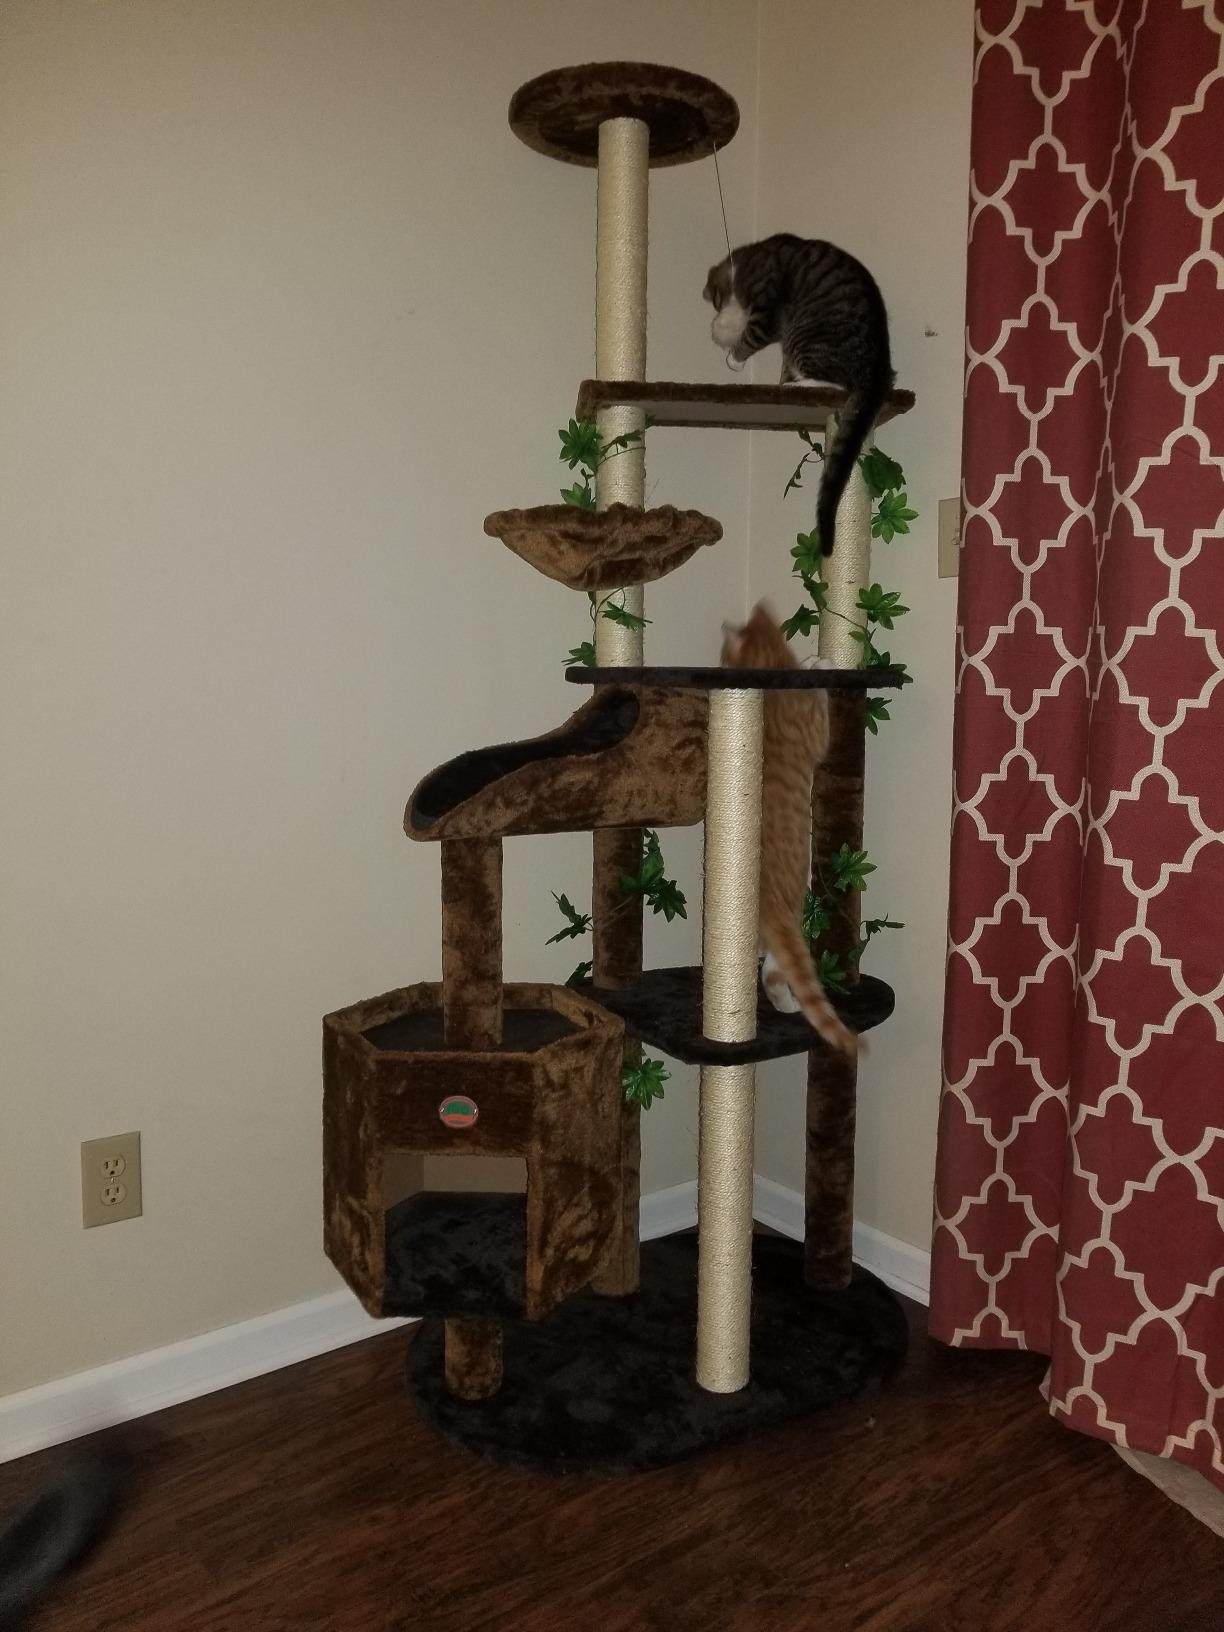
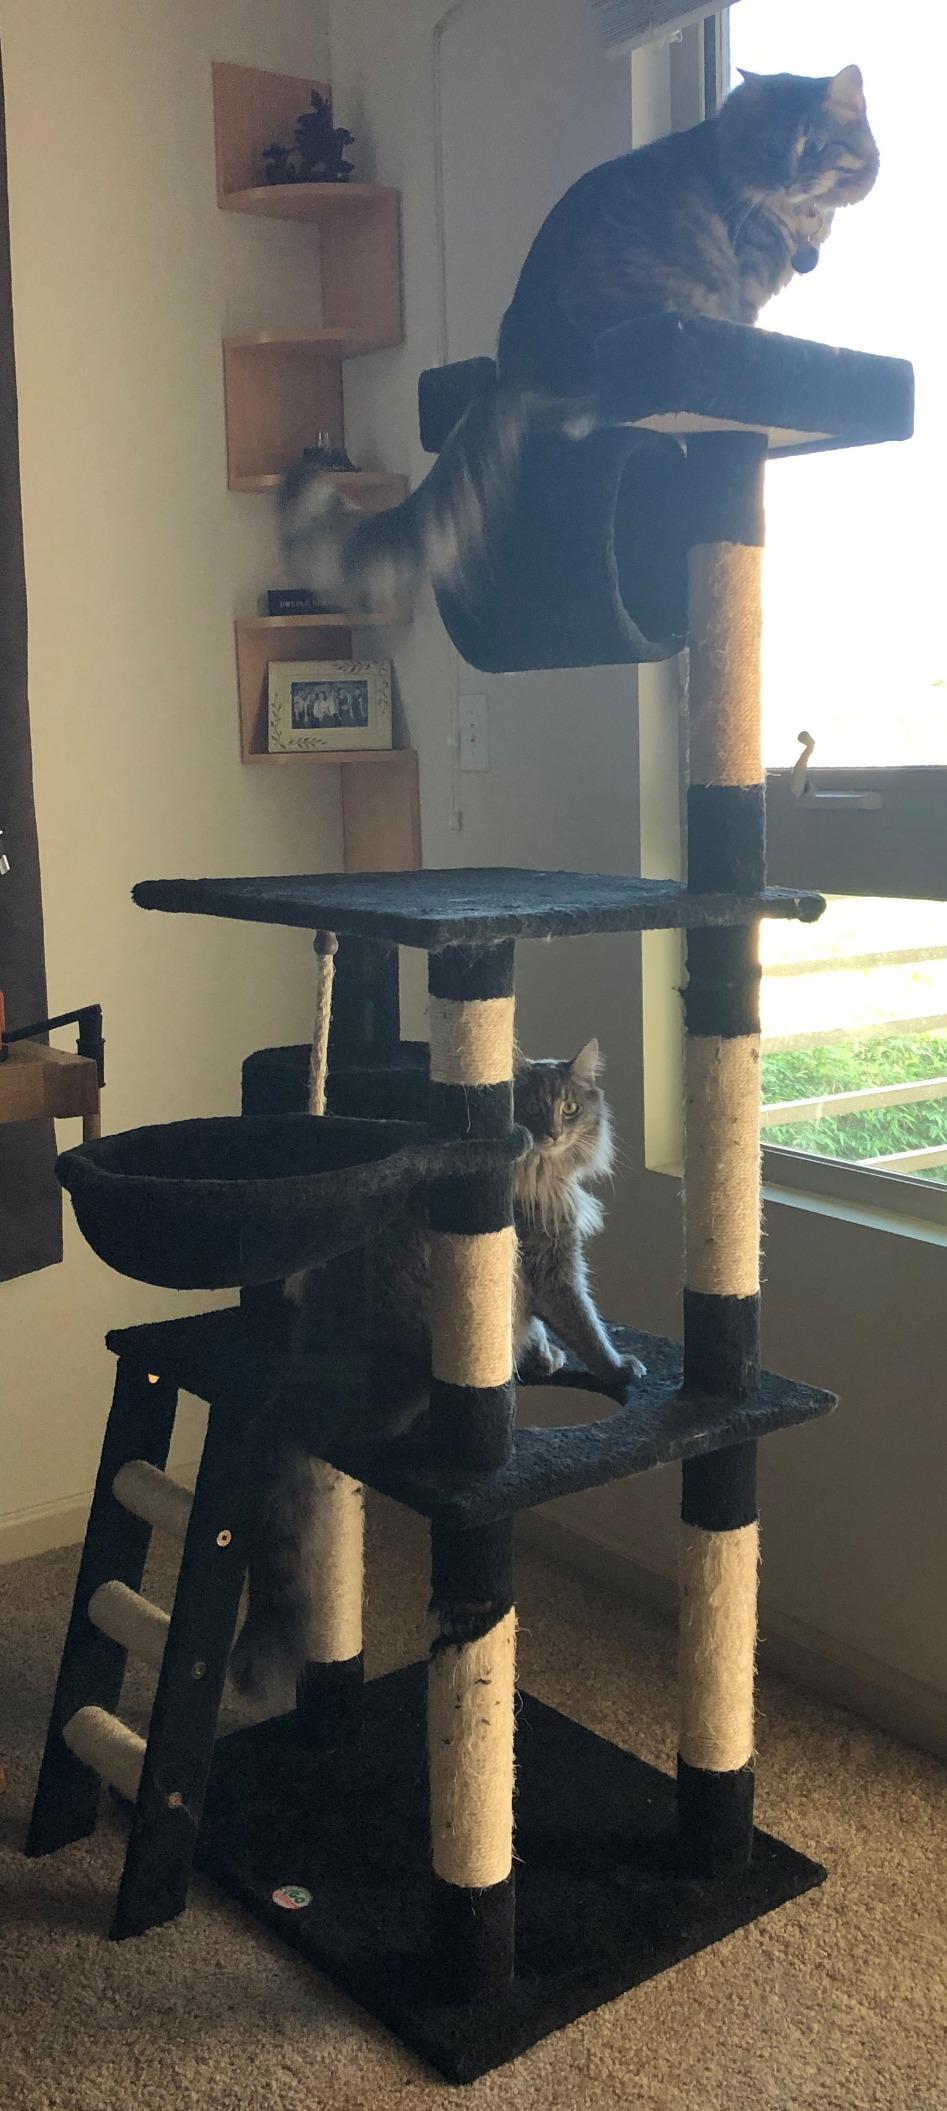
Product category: items_cat tree
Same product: no